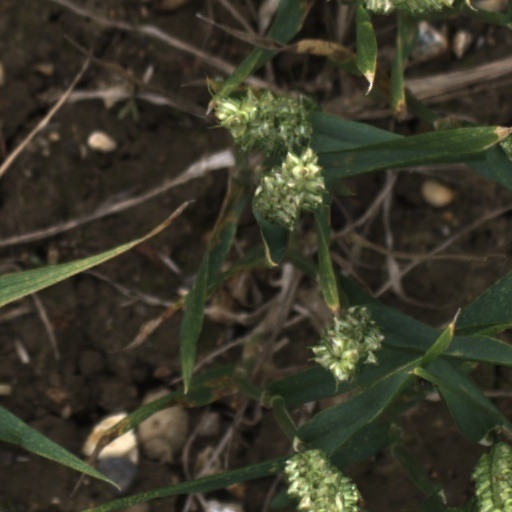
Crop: wheat